Descent II

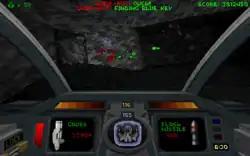
After finding and freeing it, the Guide-Bot can then be used to locate and lead the player to many points of the level. In this case, it is directing the player to the blue key, the player's current objective. From top-left counterclockwise, the HUD comprises the extra life counter, a missile lock alarm, an afterburner energy gauge, an energy bar, the primary weapons window, a status indicator of the player ship's shields, the secondary weapons window, a bomb counter, and the current score.

Like its predecessor, "Descent II" is a six-degrees-of-freedom shoot 'em up game in which the player pilots a fighter spaceship from a first-person perspective in zero gravity. It differs from standard first-person shooters in that it allows the player to move freely across three-dimensional planes and rotate on three axes, often termed pitch, yaw, and roll. Besides the keyboard, "Descent II" features a wide range of supported hardware configurations with which to play it, including the Gravis Gamepad and certain brands of joysticks, some of which support force feedback—making it one of the earliest PC games to support force feedback. Virtual reality and stereoscopic graphics are also officially supported.